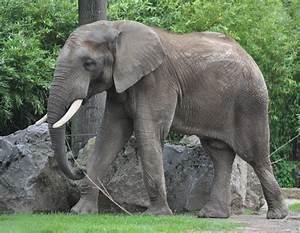
elephant